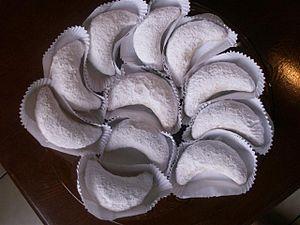
Tcharak (Cornes de gazelles algériennes)
Les cornes de gazelles, sont des pâtisseries d'Algérie en forme de croissants à base d'amandes.
La wilaya d'Alger est une subdivision administrative algérienne située dans l'Algérois. Son chef-lieu est Alger.
La cuisine algérienne se caractérise par une richesse tirée de la production terrestre et marine. C'est une cuisine méditerranéenne et nord-africaine ayant pour substrat la cuisine berbère. Elle offre une composante de mets variés selon les régions et selon les saisons, ce qui donne une palette culinaire très diversifiée. Cette cuisine qui fait appel à une multitude de produits, reste tout de même celle des légumes et céréales qui, depuis toujours, sont produites avec abondance dans le pays, autrefois appelé « grenier de Rome » puis « grenier de l'Europe ». De plus, le passé riche de l'Algérie a contribué à l'acheminement d'une abondance de mets originaires de différentes périodes et régions du monde. En effet, les conquêtes ou les déplacements démographiques vers le territoire algérien ont été l'un des principaux facteurs d'échanges entre les différents peuples. Parmi toutes les spécialités dont dispose l'Algérie, les plus fameuses sont le couscous, reconnu comme plat national, ainsi que les pâtisseries traditionnelles qualifiées de « pâtisseries orientales » dans les pays occidentaux.